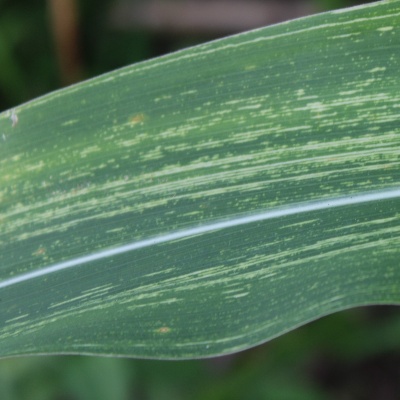
Crop: Maize
Condition: streak virus